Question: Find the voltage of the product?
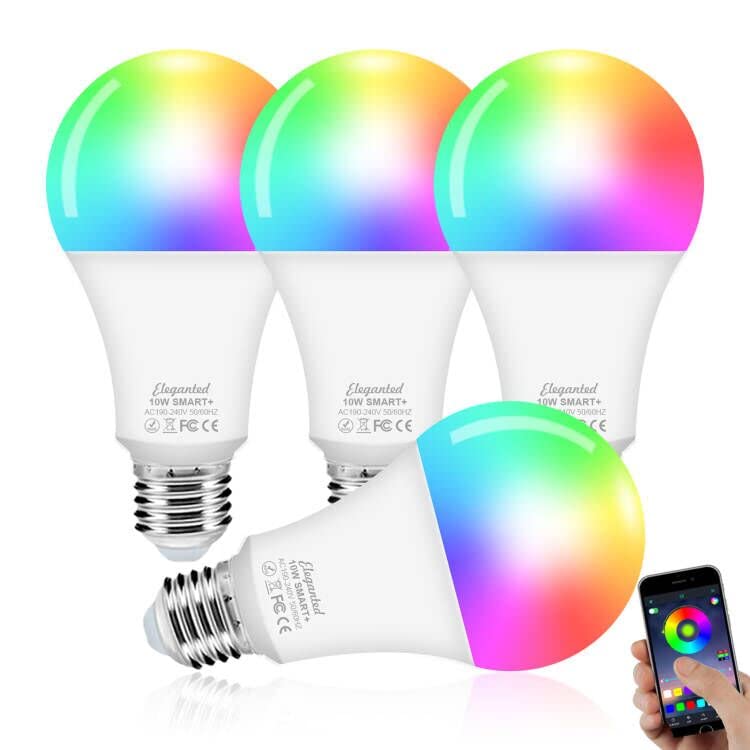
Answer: [190.0, 240.0] volt